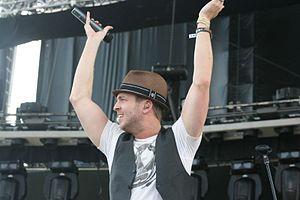
Ryan Benjamin Tedder, né le 26 juin 1979 à Tulsa dans l'Oklahoma, est un auteur-compositeur-interprète américain, membre du groupe OneRepublic.